Ragnall mac Somairle

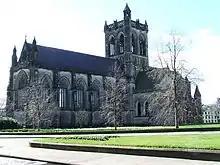
Paisley Abbey. Ragnall's grant to the priory (later abbey) of Paisley may be evidence of an alliance with the kindred who defeated his father. Ragnall may well have ended his days at the monastery.

It may have been at this point where Rǫgnvaldr entered into the fray. "Orkneyinga saga" states that, once William learned that Haraldr had taken control of Caithness, Rǫgnvaldr was tasked by the king to intervene on the Scots' behalf. Having received the king's message, the saga records that Rǫgnvaldr duly gathered an armed host from the Isles, Kintyre, and Ireland, and went forth into Caithness and subdued the region. Howden's account appears to confirm Rǫgnvaldr's participation in the region, albeit under slightly different circumstances, as it states that Haraldr approached the king and attempted to purchase the earldom. William, however, refused the offer, after which Howden's version of events relates that ""Reginaldus"", the son of a Manx king, succeeded in purchasing the earldom.